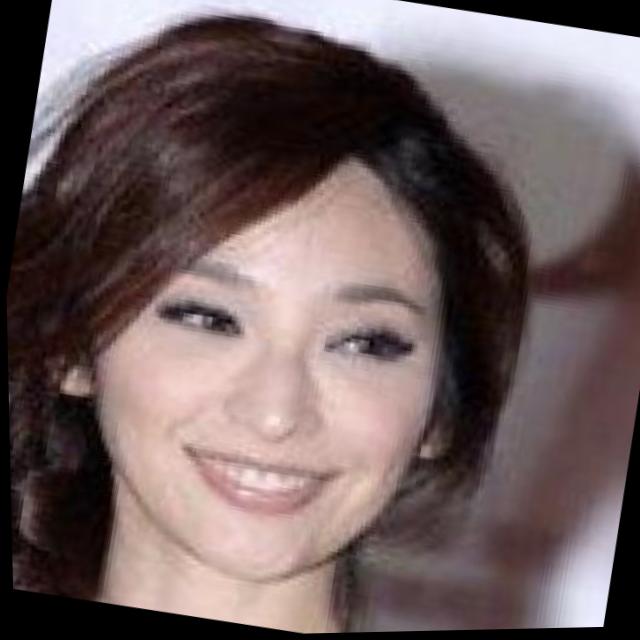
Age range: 21-44